Greenwheels

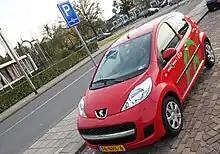
Greenwheels Peugeot 107 at Station Hengelo in the Netherlands

Greenwheels fleet consists of subcompact (supermini or city car) or compact (compact MPV, leisure vehicles) that are better able to handle the narrow and congested streets found in European cities.